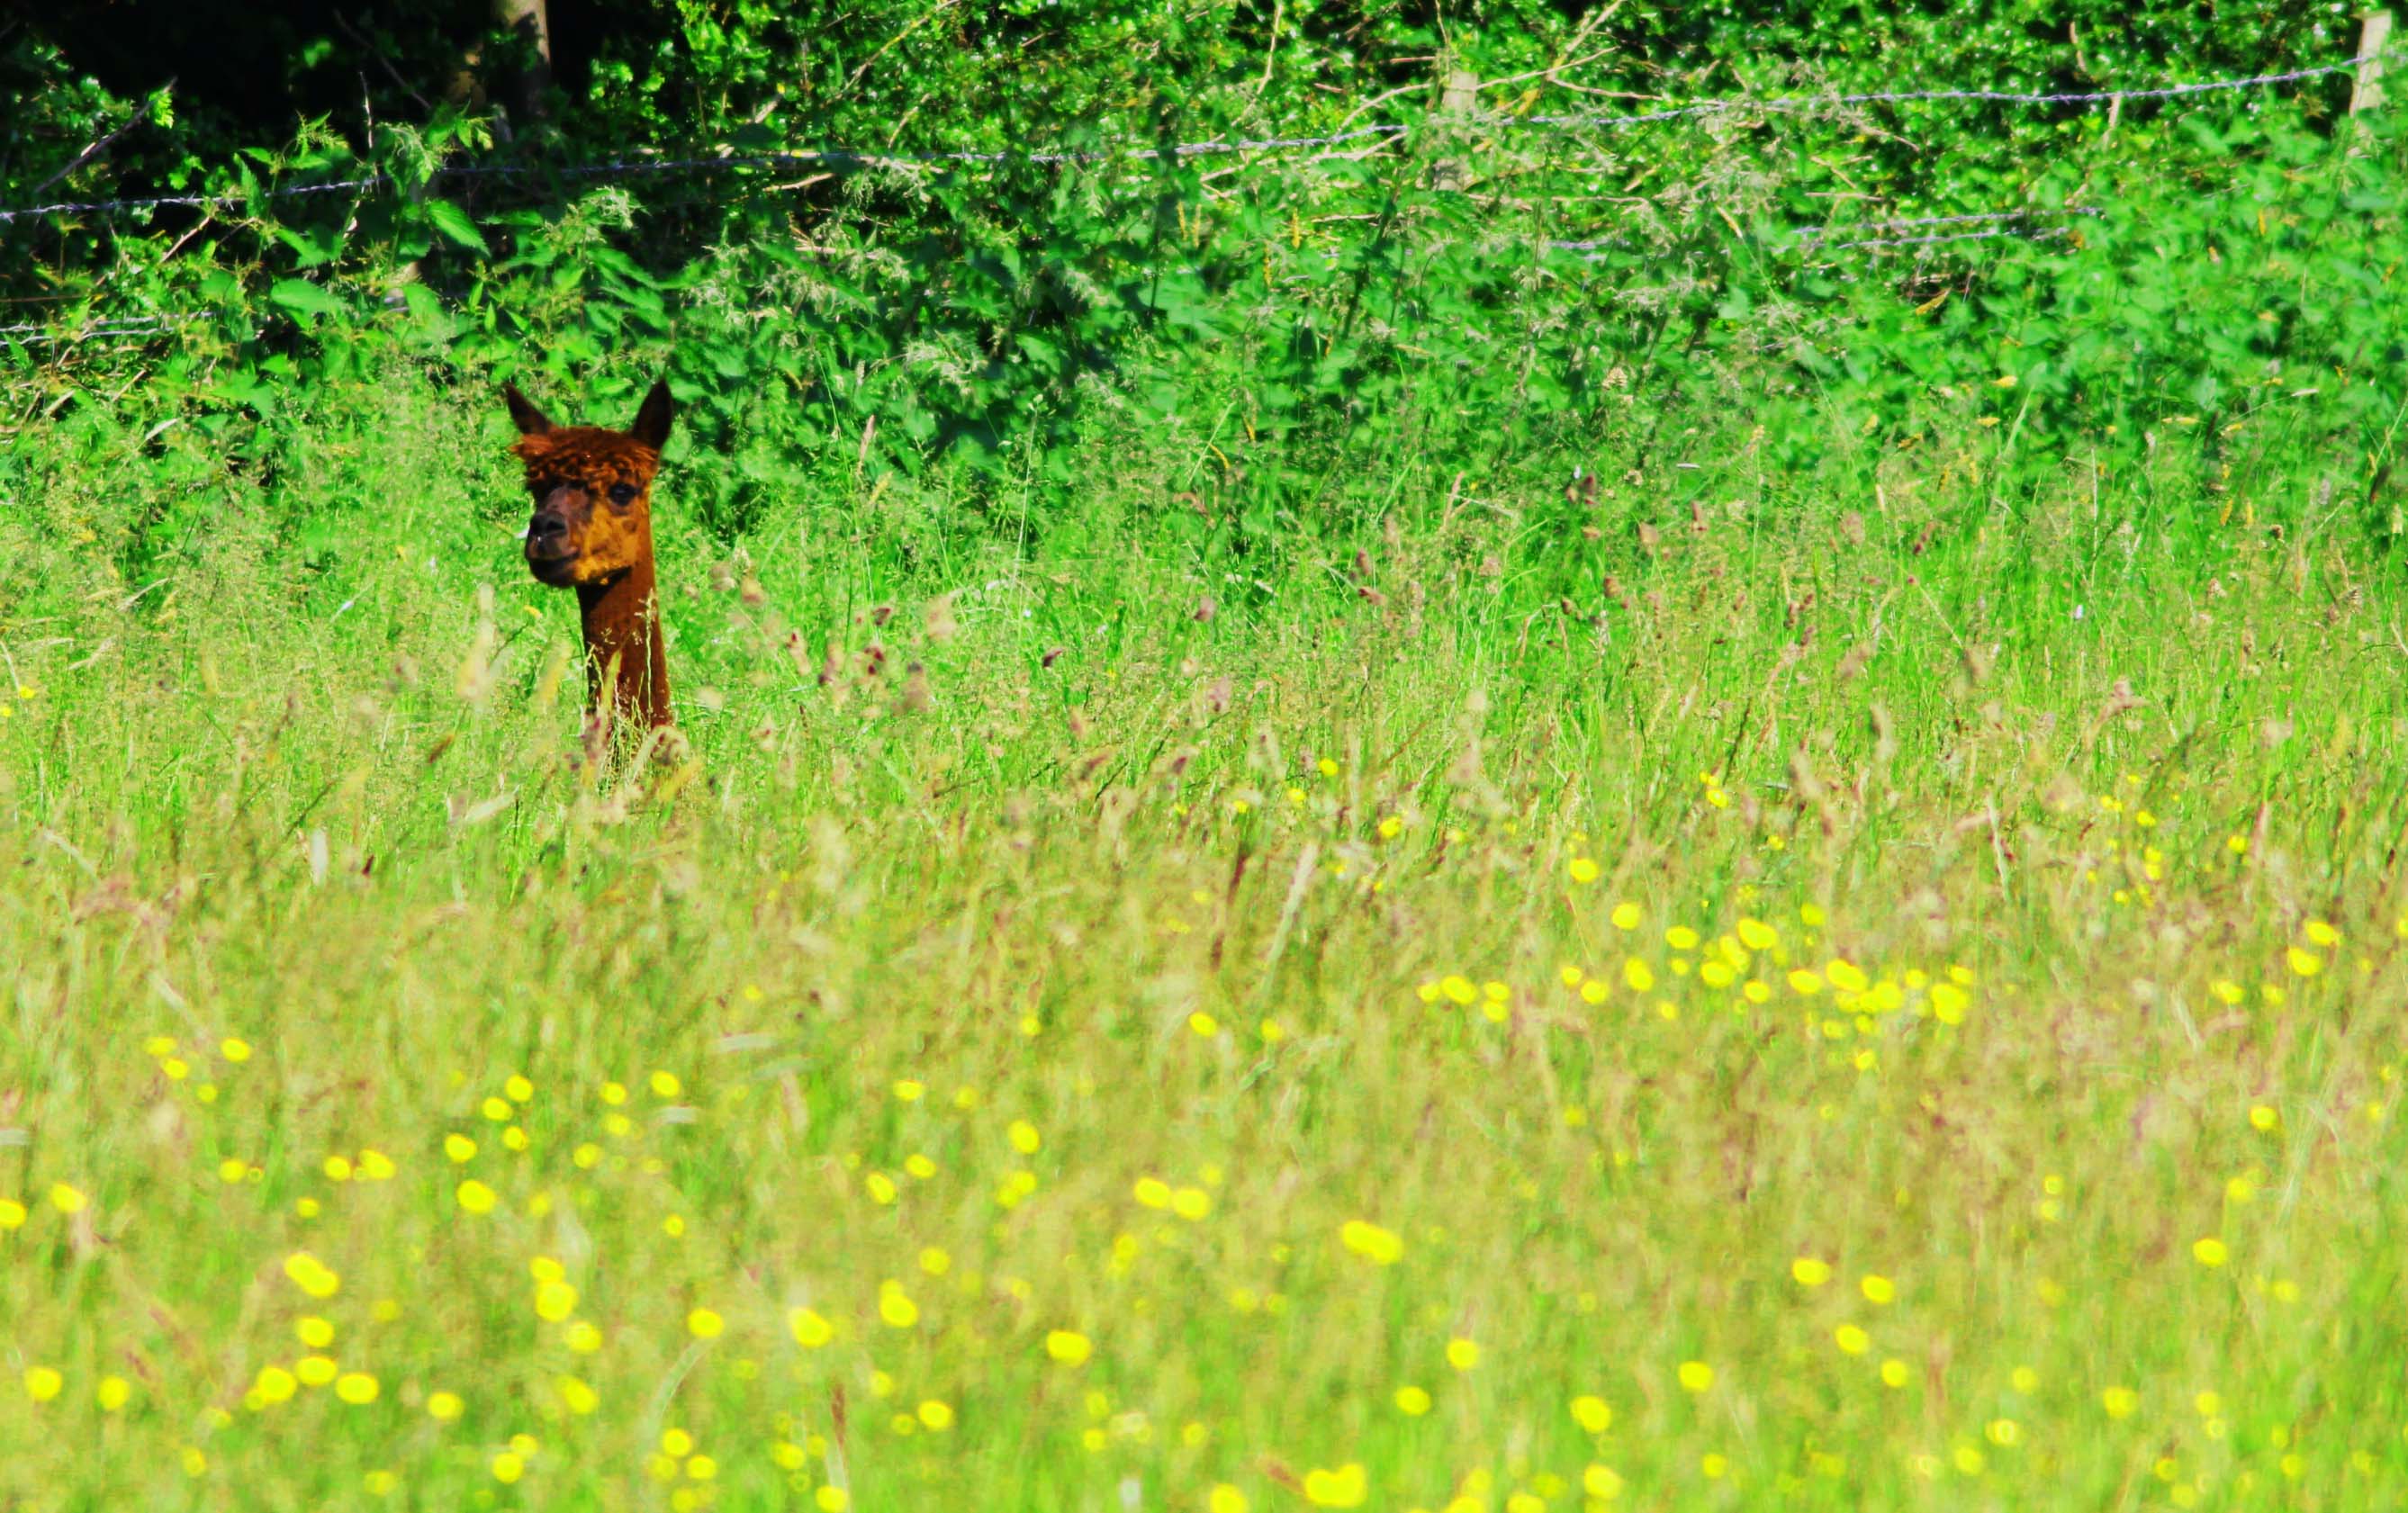
grass, field, lawn, meadow, prairie, flower, wildlife, pasture, grazing, mammal, fauna, savanna, grassland, habitat, ecosystem, natural environment